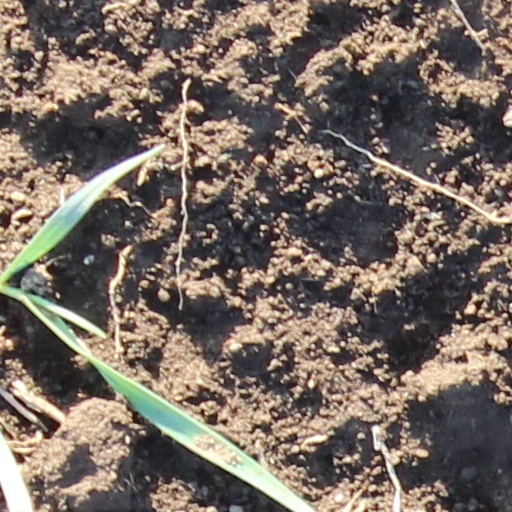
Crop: wheat